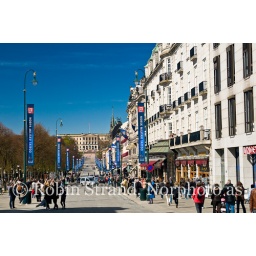
Karl Johans gate, Oslo`s major street with the royal castle in the background.